Bijan Bijani

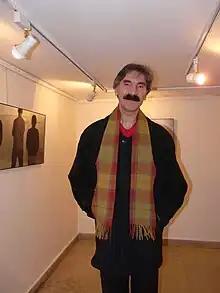

Bijan Bijani (born May 24, 1953) is an Iranian singer and calligrapher. His most famous work is the song "The Concealment of the Heart".